Pakistan Movement

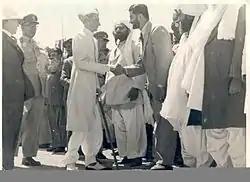
Jinnah meeting with Baluchistan's leaders.

The Muslim League had little support in North-West Frontier Province. Here the Congress and Pashtun nationalist leader Abdul Ghaffar Khan had considerable support for the cause of a united India.